Question: Where is the diamond pattern?
Tambaya: Ina tsarin lu'u lu'un?
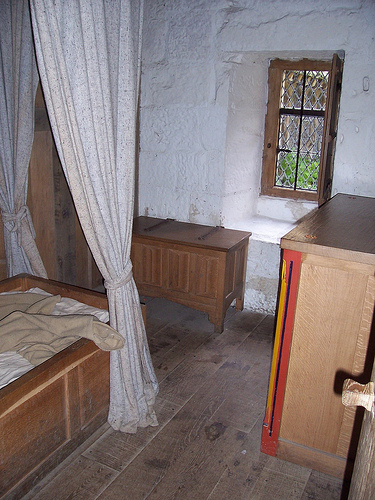
Answer: On the window.
Amsa: A jikin tagan.